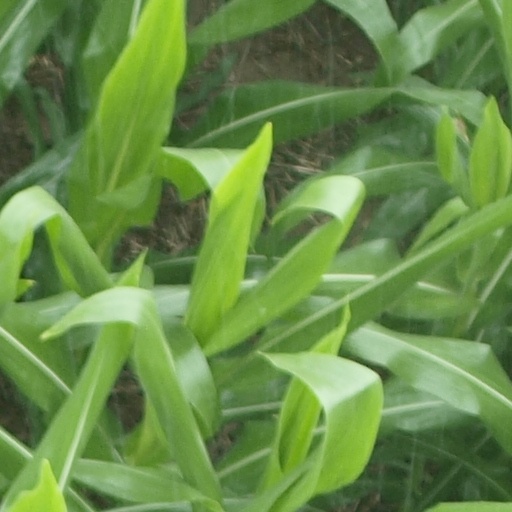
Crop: maize; corn